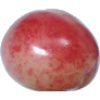
Label: Cherry Rainier 1